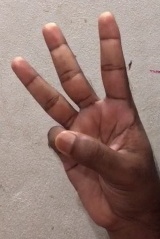
ASL sign: W